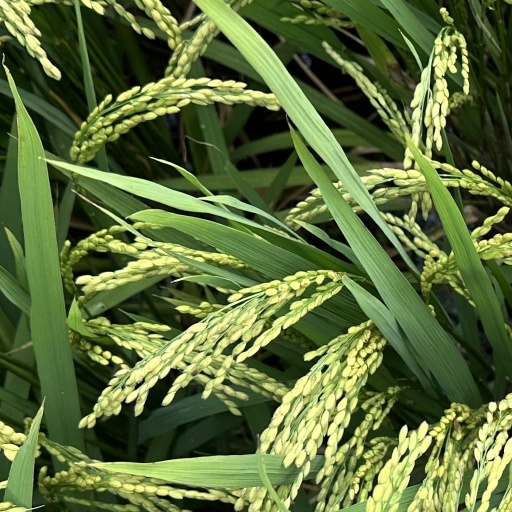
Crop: rice